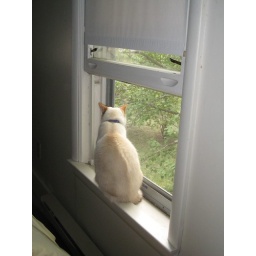
As cats want to do, Sasha sits in the upstairs bedroom window, looking out on the squirrels in the backyard.